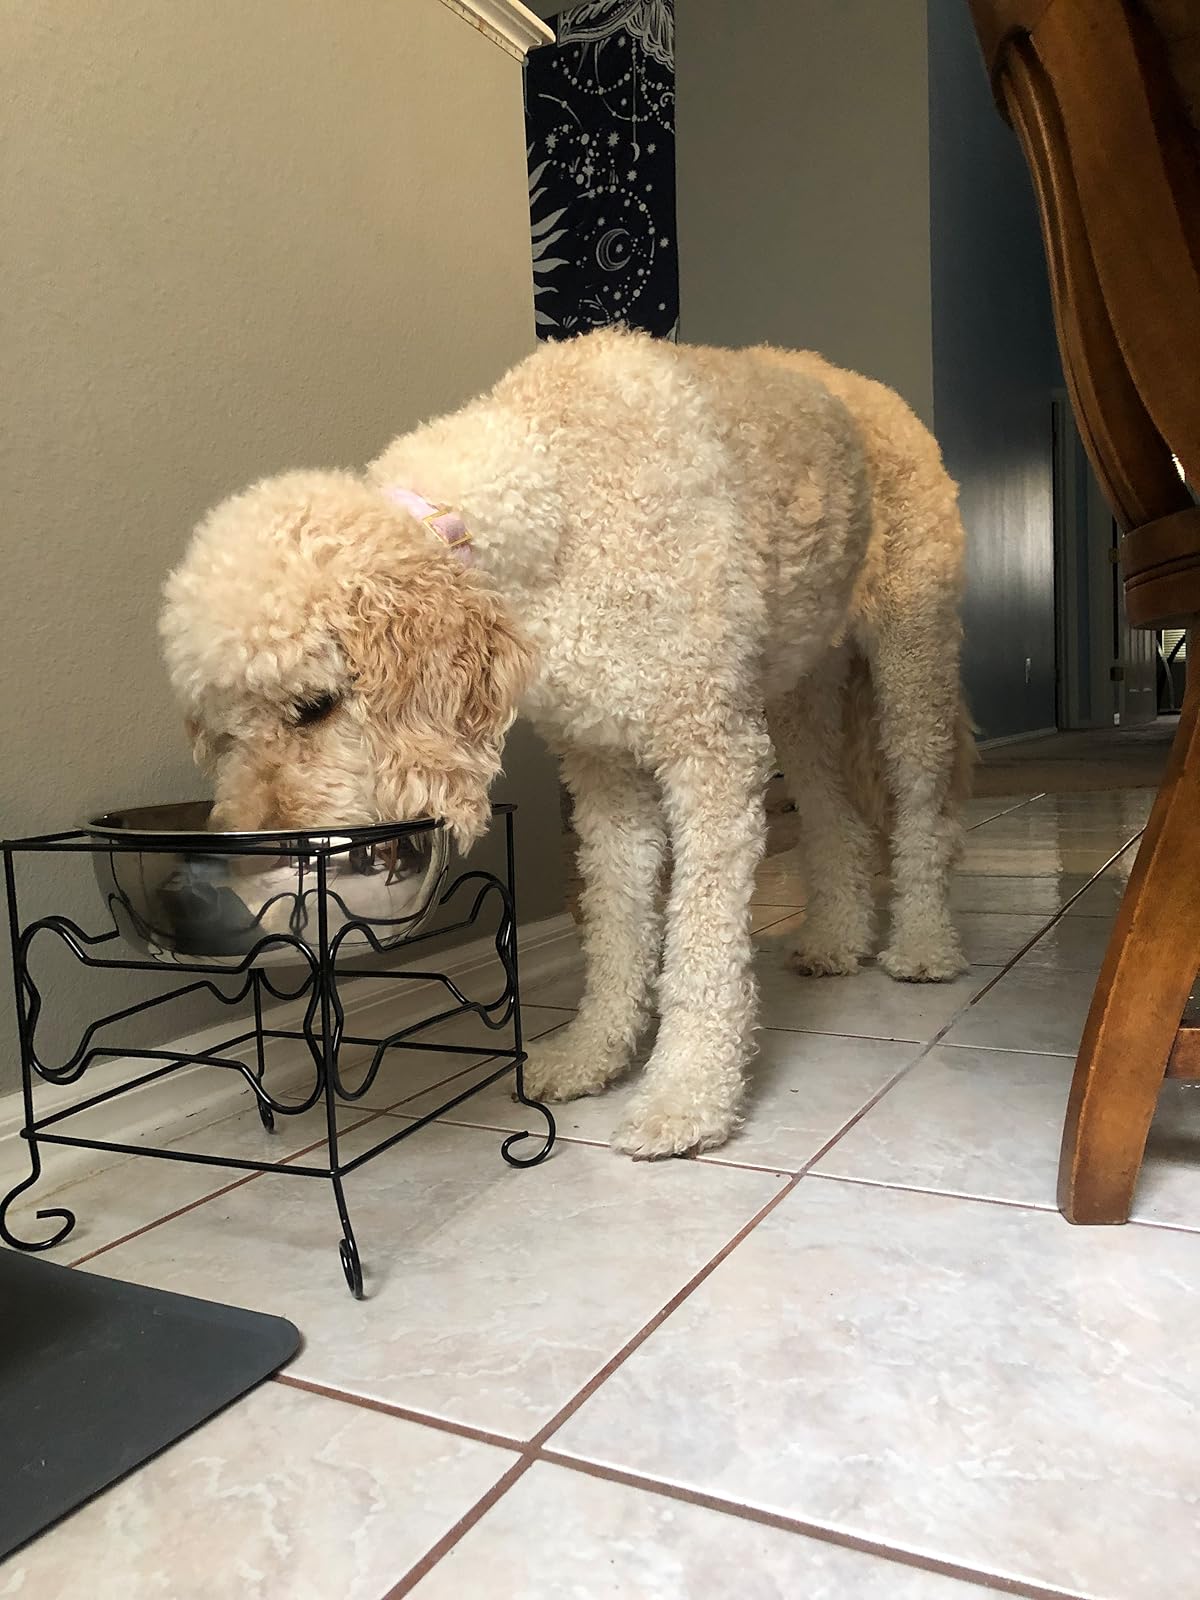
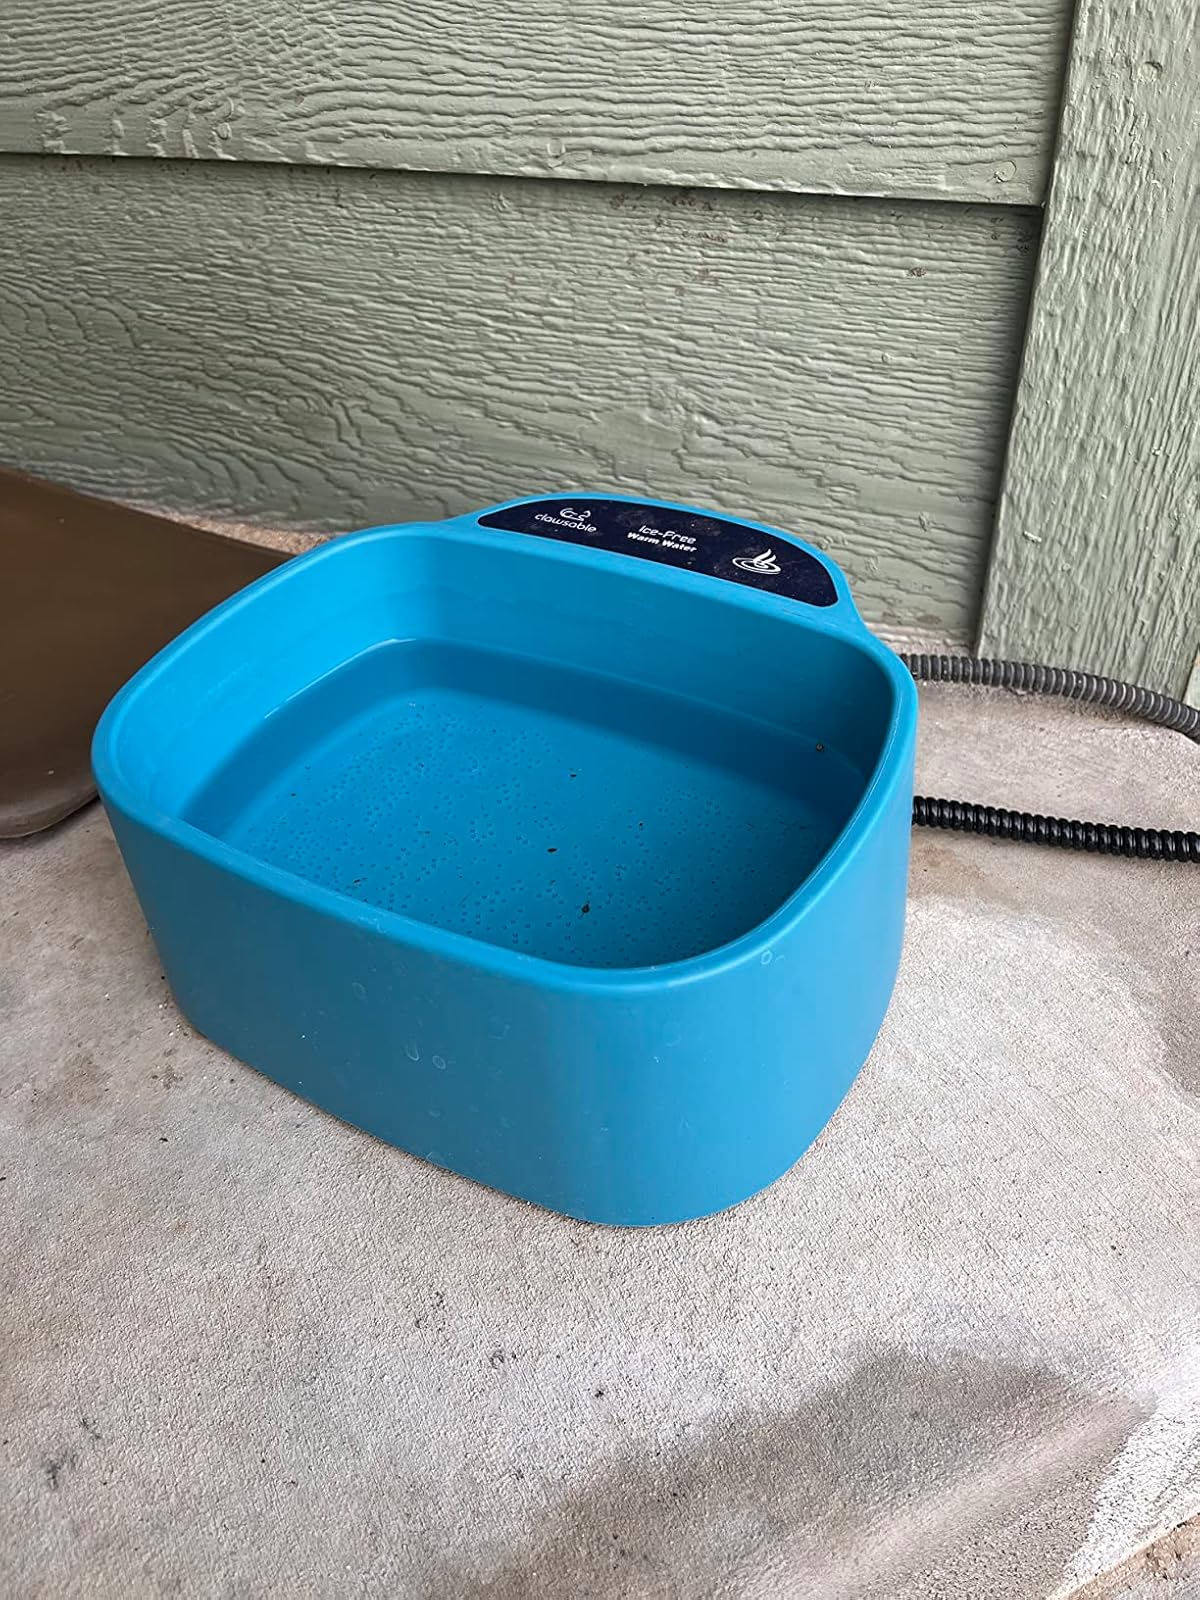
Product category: items_bowl
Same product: no